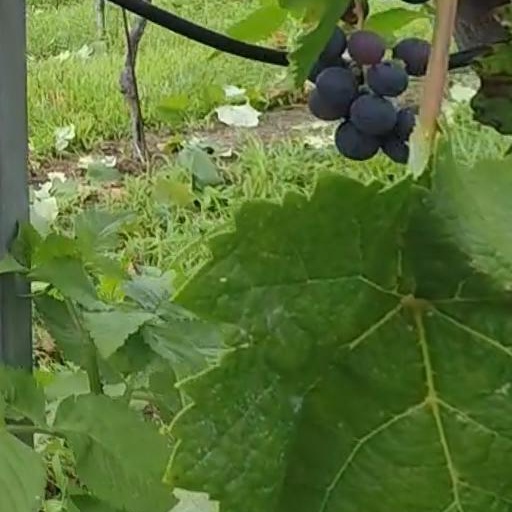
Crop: grape